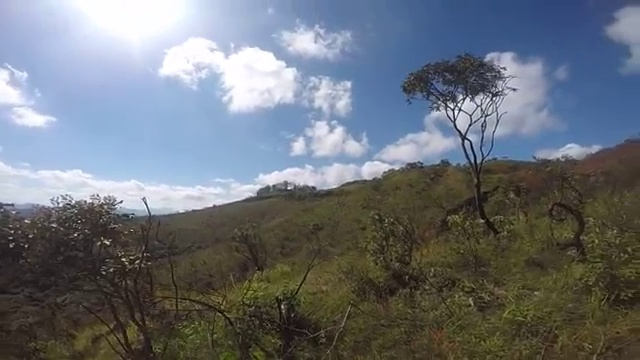
Fire: no
Smoke: no